Amal Abou Zeid

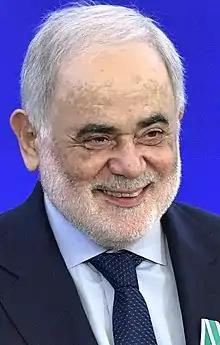
Amal Abou Zeid in 2019

Amal Abou Zeid (born 12 June 1953) is a former Member of the Lebanese Parliament. He was a member of the National Commission for Economy, Trade, Industry and Planning in the Lebanese Parliament. He served as the advisor to Lebanese President Gen. Michel Aoun for the Lebanese-Russian Affairs between 2016 and 2022.